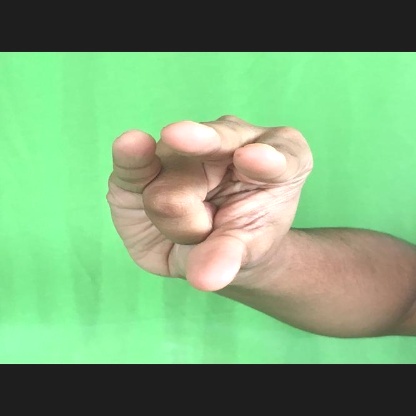
Mudra: Kangulam